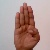
The image shows a hand gesture representing the letter 'B' in Indian Sign Language.